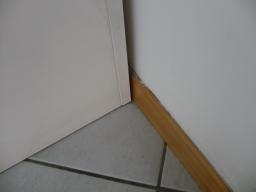
Label: Background_without_leaves